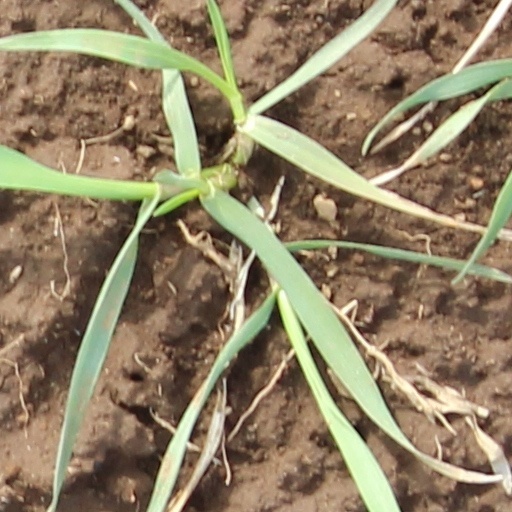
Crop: wheat